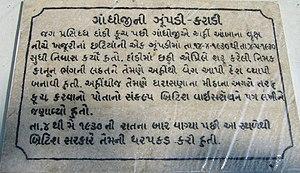
Panneau de la hutte de Gandhi. हिन्दी: गाँधीजी की कुटिया का इश्तहार। ગુજરાતી: ગાંધીજીની ઝૂંપડીનું ઇશ્તેહાર.